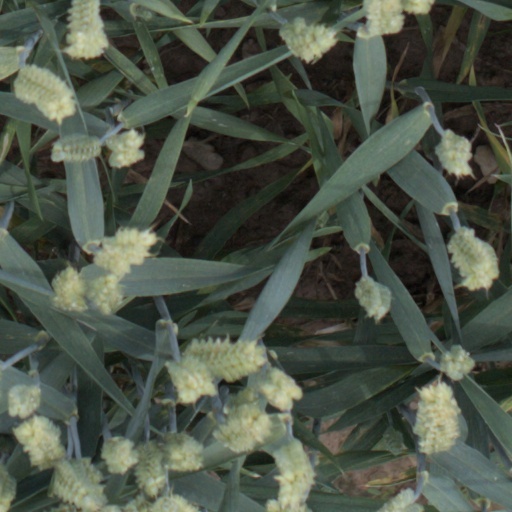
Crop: wheat